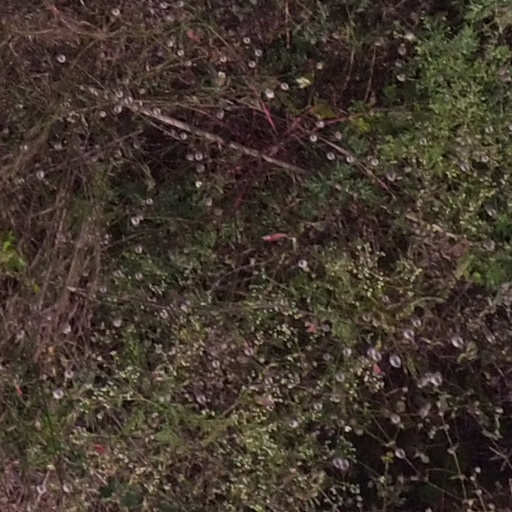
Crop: maize; corn